Winthrop H. Fairbank

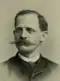
Fairbank in 1910

Winthrop Harvey Fairbank (March 13, 1857–February 13, 1922) was an American farmer and politician from Sudbury, Massachusetts. Fairbank represented the 13th Middlesex district as a Democrat in the Massachusetts House of Representatives from 1910 to 1912.